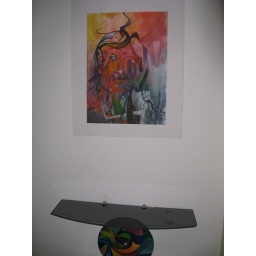
Art by Justin Grant on wall next to bathroom